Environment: real
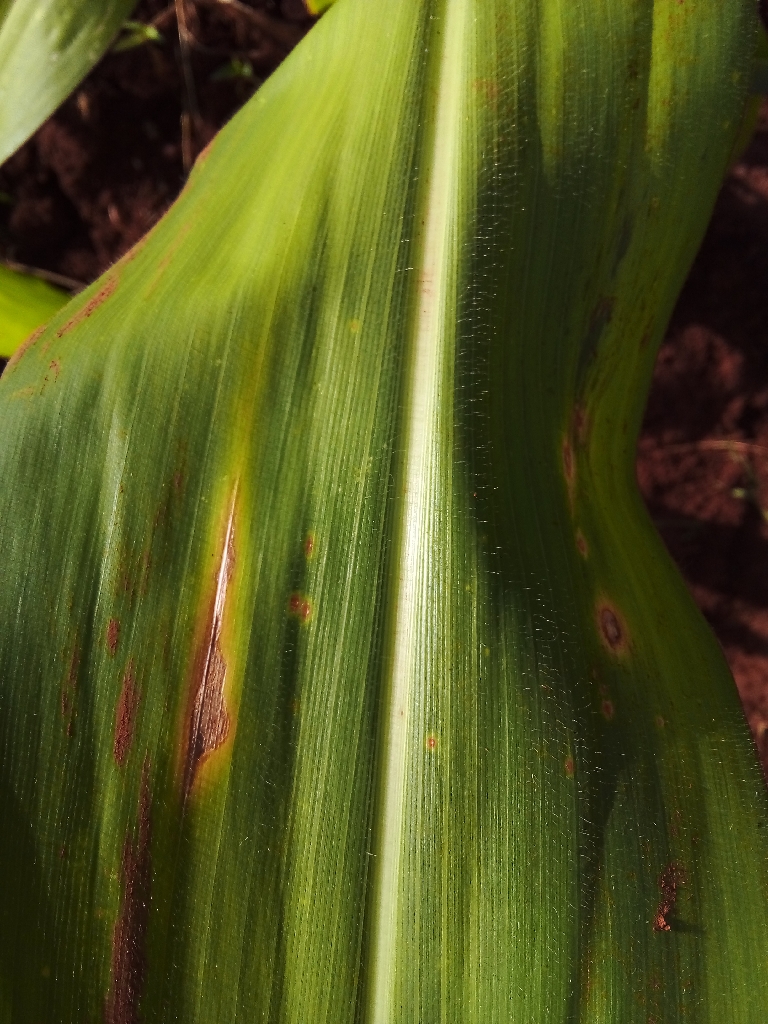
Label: northern_corn_leaf_blight